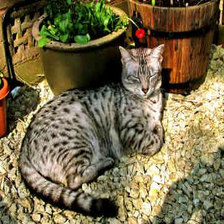
Species: cat
Breed: Egyptian Mau